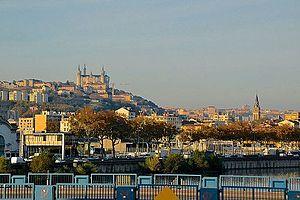
Vue de Lyon depuis le pont Raymond Barre (Rhône, France).
Lyon est une commune française située dans le sud-est de la France, au confluent du Rhône et de la Saône. Siège du conseil de la métropole de Lyon, elle est le chef-lieu de l'arrondissement de Lyon, de la circonscription départementale du Rhône et de la région Auvergne-Rhône-Alpes. Ses habitants sont appelés les Lyonnais.
La métropole de Lyon ou Grand Lyon est une collectivité à statut particulier, située dans la circonscription départementale du Rhône, en région Auvergne-Rhône-Alpes. Créée le 1ᵉʳ janvier 2015, la métropole de Lyon remplace la communauté urbaine de Lyon et, dans le territoire de celle-ci, le département du Rhône. Elle exerce à la fois les compétences d'un département et celles d'une métropole, pour les 59 communes qui la composent au 1ᵉʳ janvier 2018.